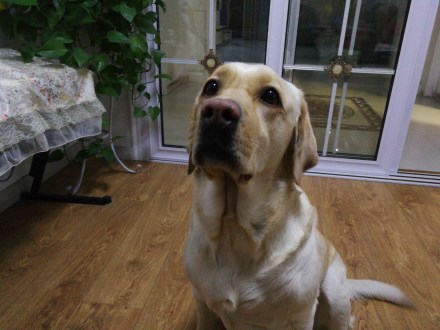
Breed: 3580-n000122-Labrador_retriever